Daniel O'Donnell

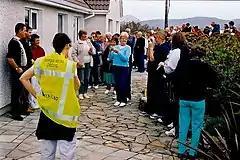
Fans meeting O'Donnell at his annual 'tea party', at his mother's residence in Kincasslagh, County Donegal

O'Donnell was married, aged 40, on 4 November 2002, to 41-year-old divorcée Majella McLennan from Thurles, whom he met on holiday in Tenerife three years previously. McLennan received an annulment of her previous marriage, by which she had two children. The couple live in Meenbanad, County Donegal, and spend time at their second home in Tenerife.